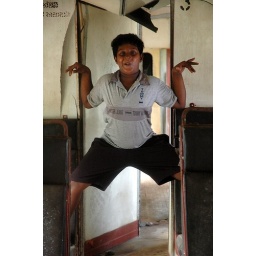
boy in tsunami train